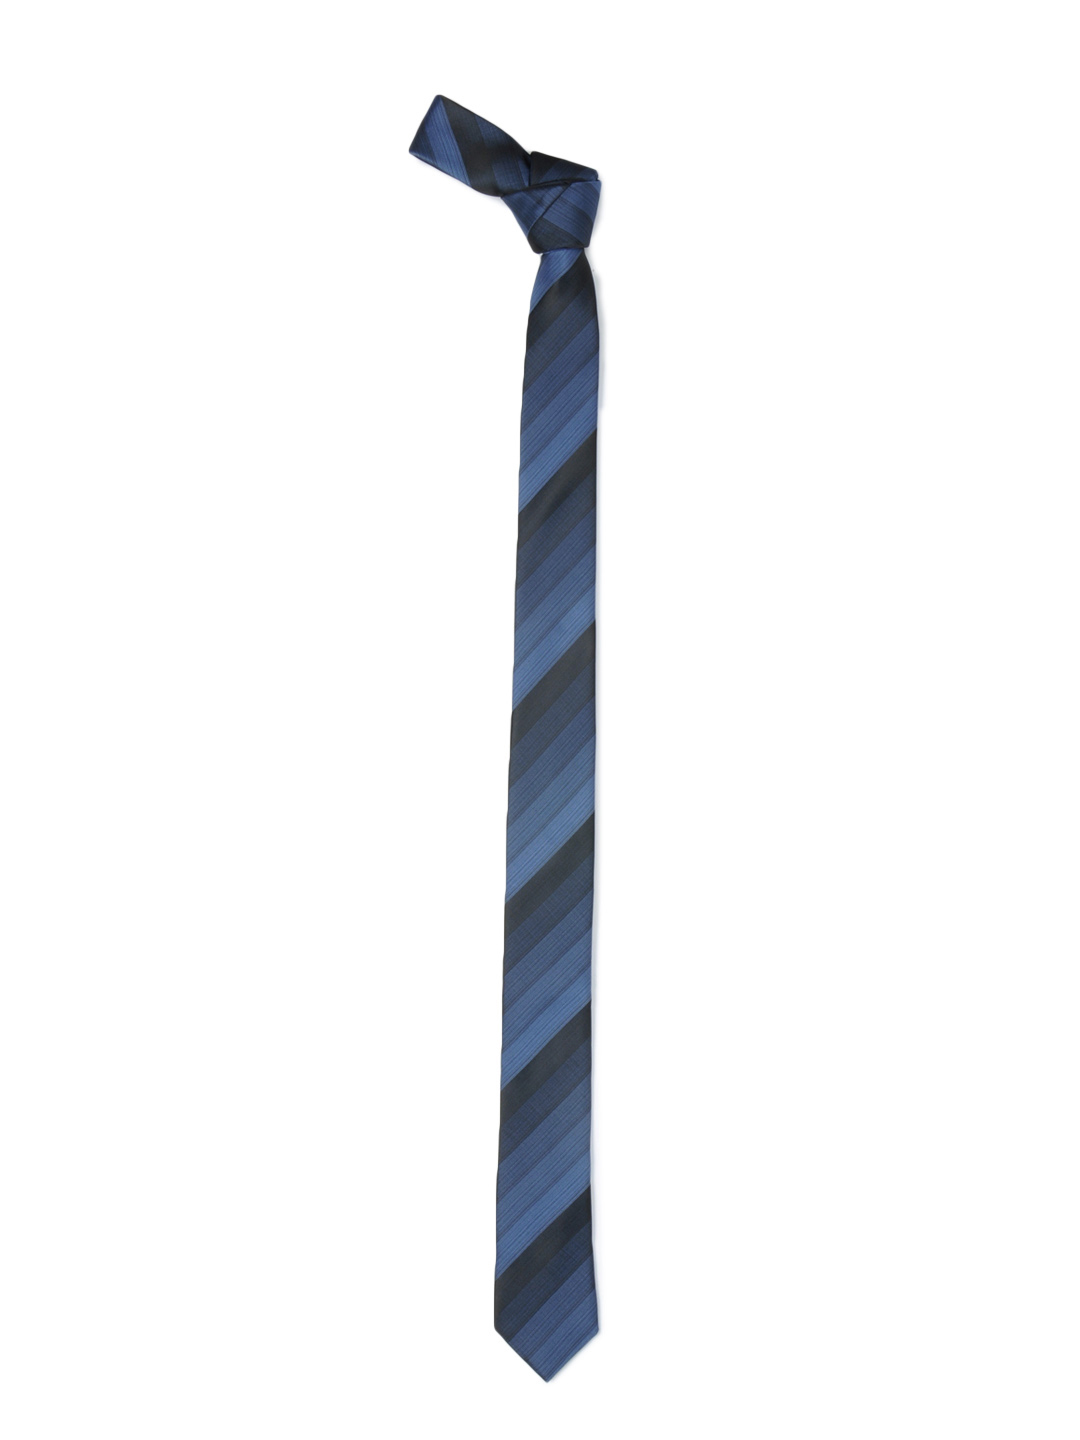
Parx Men Blue & Black Tie
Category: Accessories / Ties / Ties
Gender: Men
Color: Blue
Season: Summer 2012
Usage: Formal